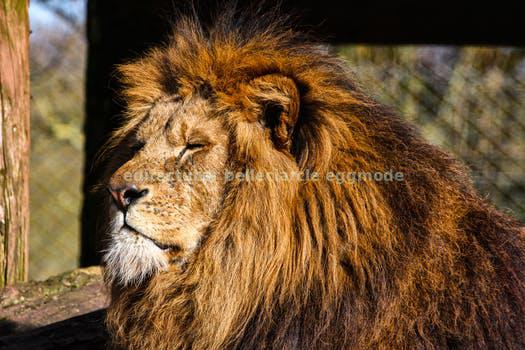
Label: Watermark